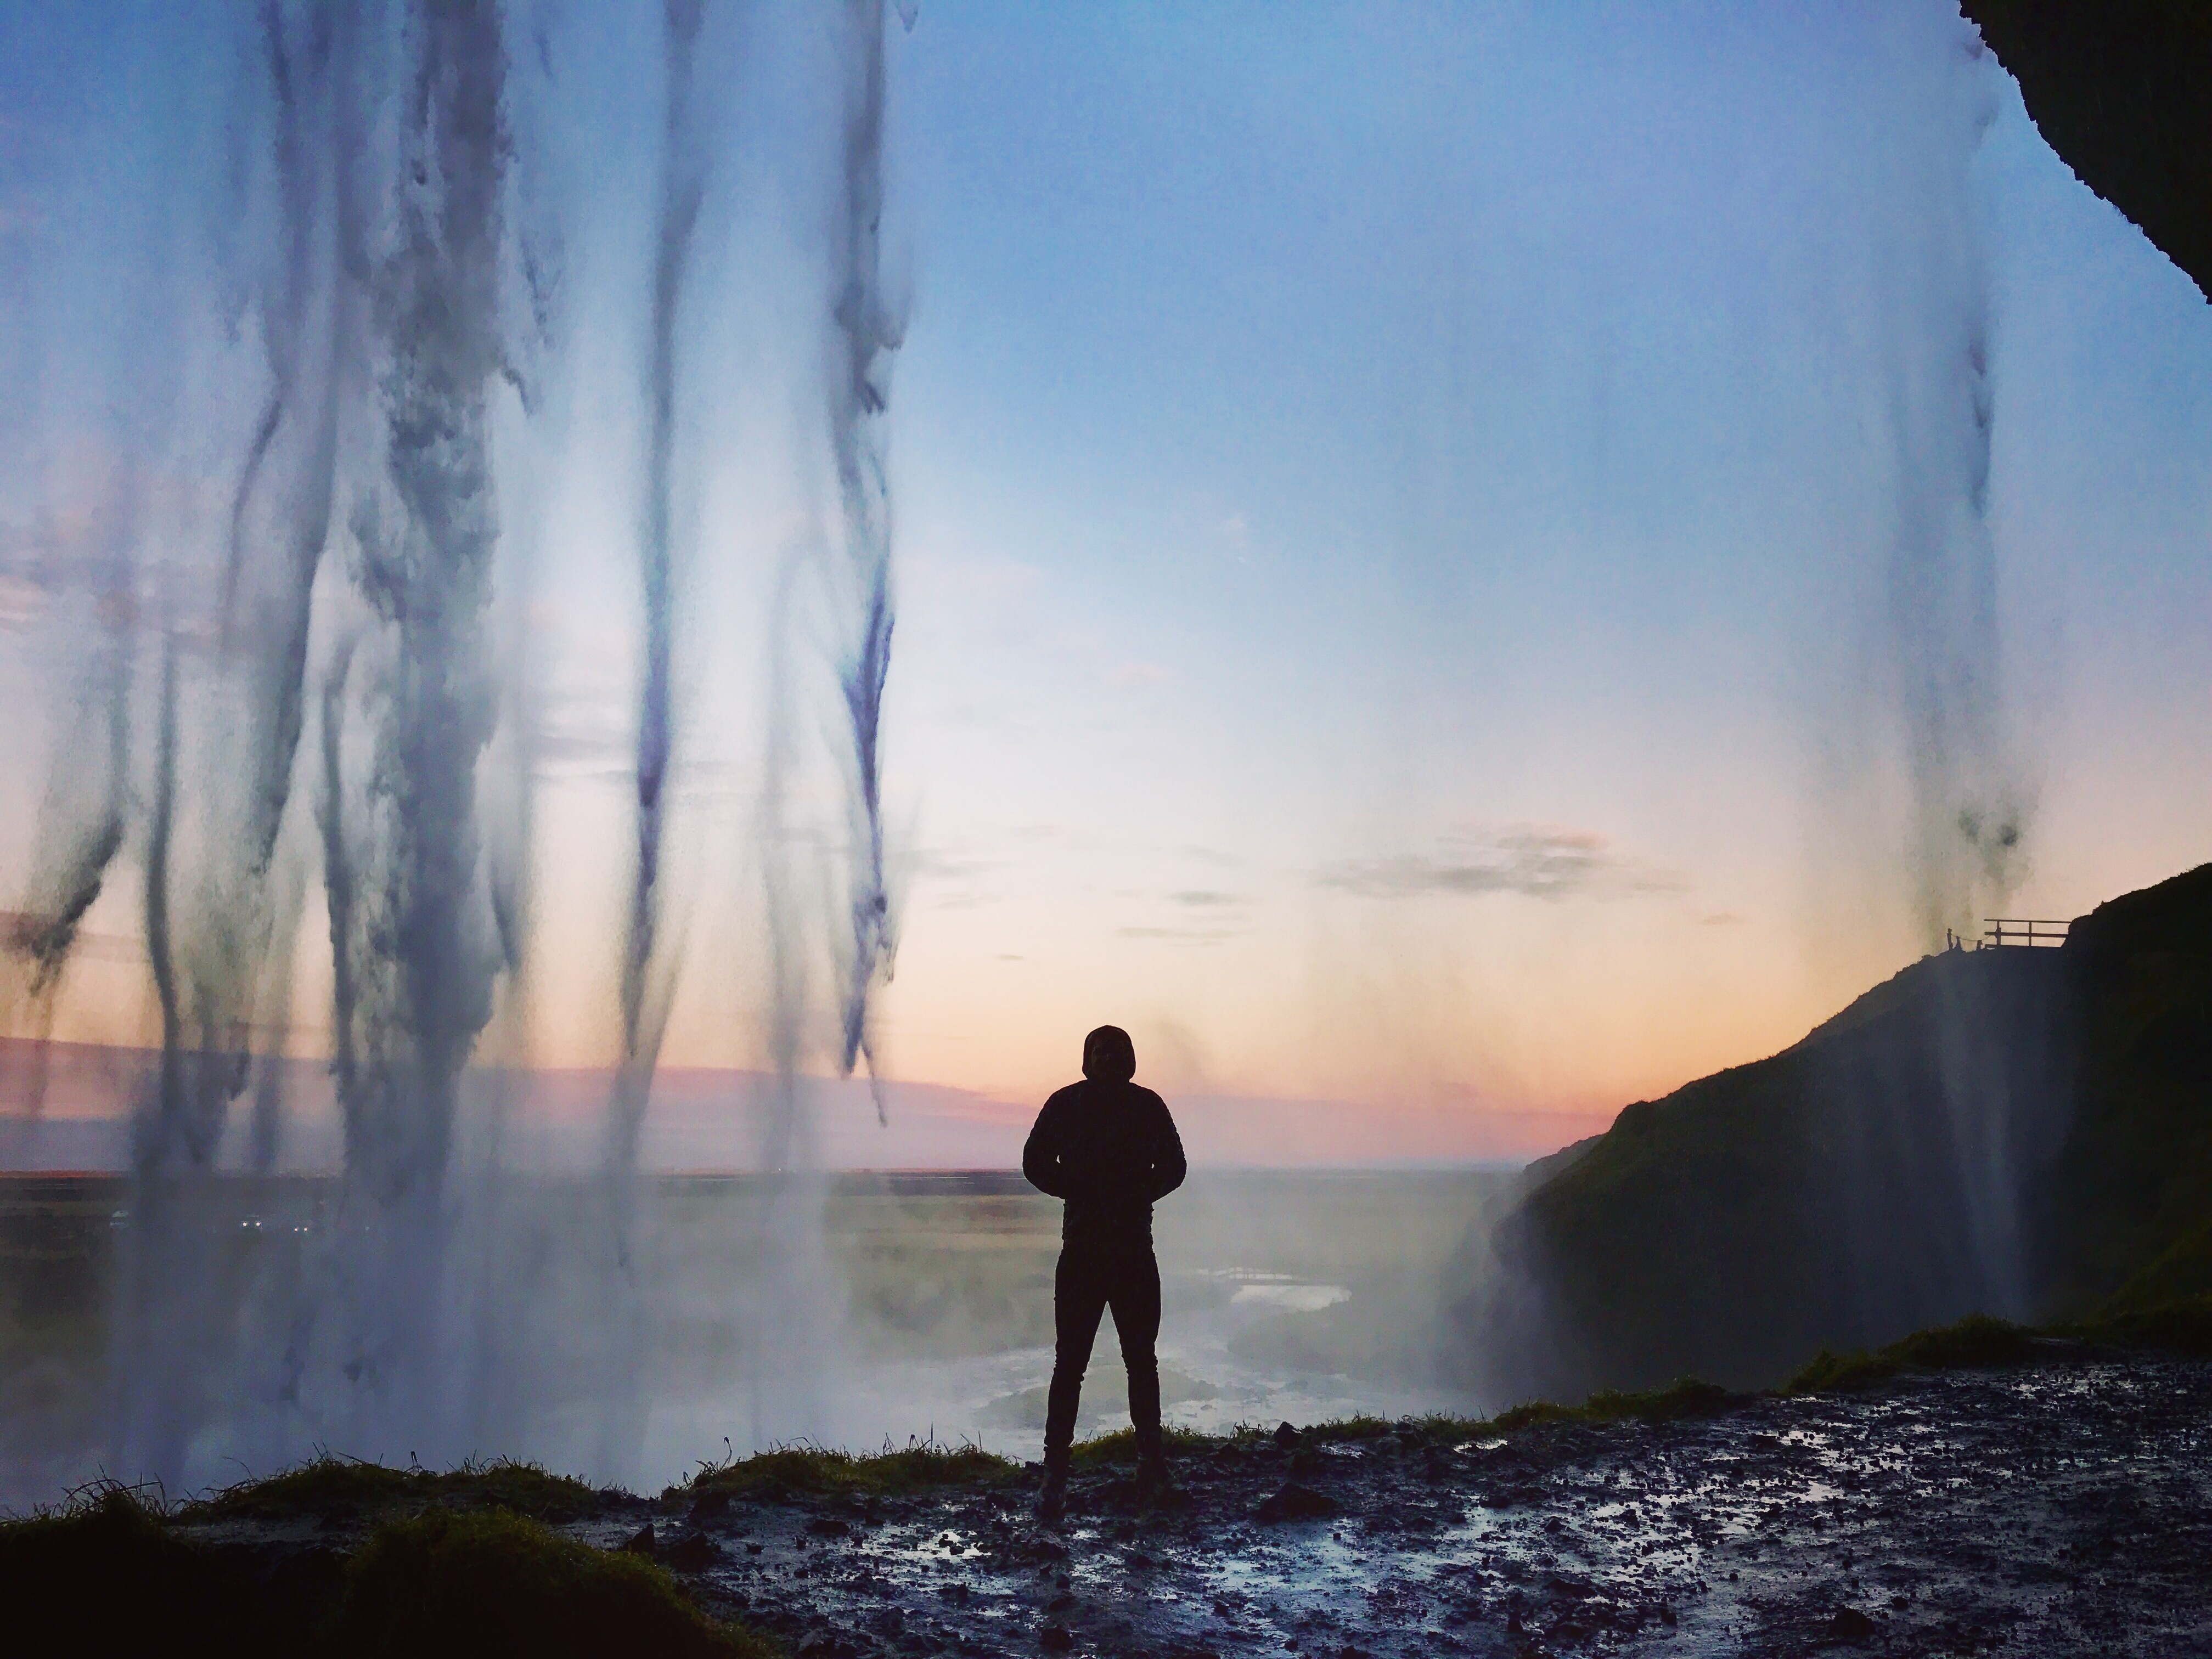
man, sea, water, ocean, waterfall, winter, cloud, sunrise, sunset, mist, sunlight, morning, wave, dawn, guy, dusk, ice, evening, reflection, weather, atmospheric phenomenon